Franconian Circle

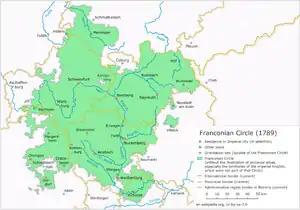
The Franconian Circle as at 1789, before the French Revolutionary Wars and the dissolution of the Holy Roman Empire

The Franconian Circle was an Imperial Circle established in 1500 in the centre of the Holy Roman Empire. It comprised the eastern part of the former Franconian stem duchy—roughly corresponding with the present-day Bavarian "Regierungsbezirke" of Upper, Middle and Lower Franconia—while western Rhenish Franconia belonged to the Upper Rhenish Circle. The title of a "Duke of Franconia" was claimed by the Würzburg bishops.